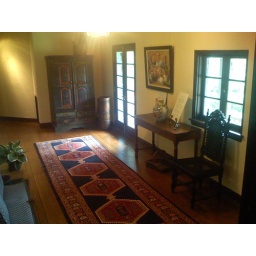
The balcony over the front door is out this door.